Jorge Rial

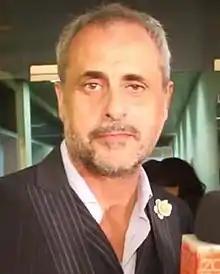
Rial in 2014

Rial started working in newspaper media in the early 1980s and he eventually starred in the comic domestic movie "Los Extermineitors". He then got involved in television media as a reporter of television programme "Indiscreciones" hosted by "Lucho" Avilés in 1990s, but an acrimonious relationship developed between Rial and Avilés, causing Rial to leave the programme's staff.